Intimate Exchanges

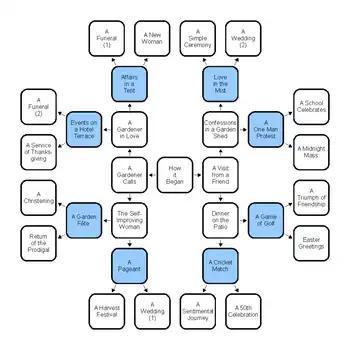
"Intimate Exchanges" opens with a single common scene. The narrative splits four times over the course of the play leading to one of 16 different endings

"Intimate Exchanges" starts with a single scene common to all of the different variations, "How it Began". This initial scene lasts only a few seconds and ends with the character of Celia Teasdale making a decision to either smoke a cigarette or to resist the temptation. The play splits into one of two directions depending upon her decision, leading to either "A Gardener Calls" or "A Visit from a Friend". During the course of the play, different characters are faced with further two-way decisions and the play splits into two different directions a total of four times, leading to 16 possible endings.